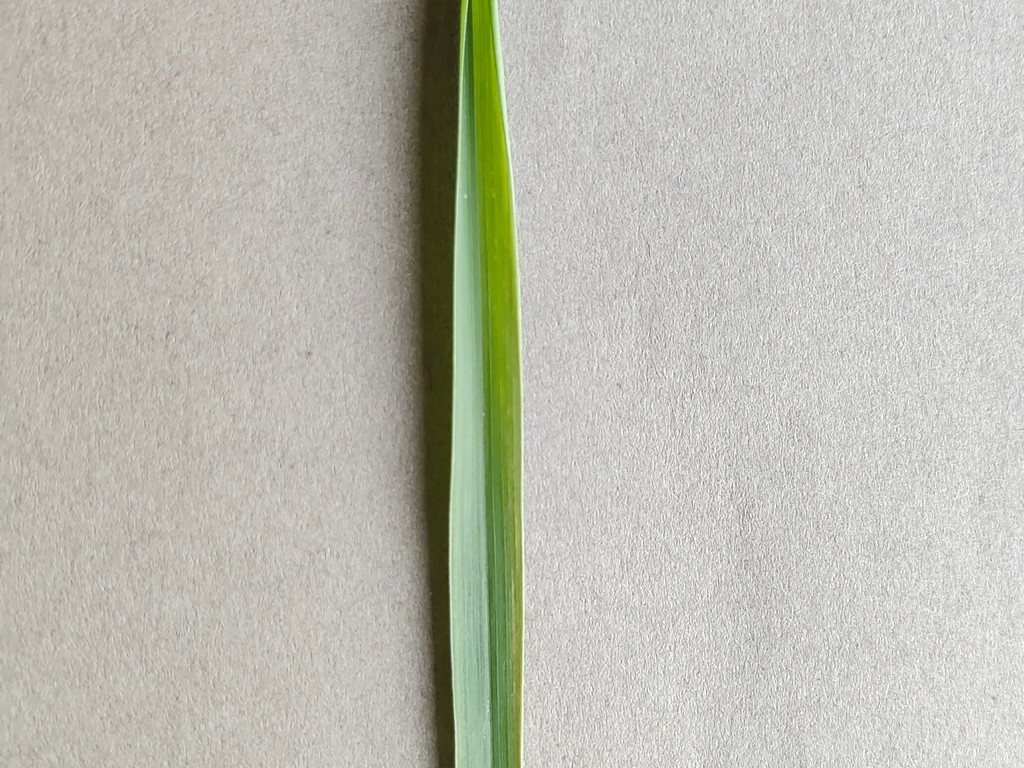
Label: Healthy